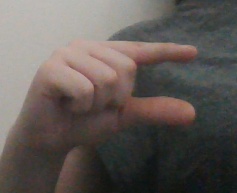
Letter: dal